Ewart Milne

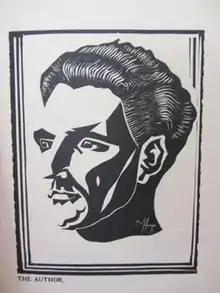
A portrait of Ewart Milne by Cecil F. Salkkeld, as it appears in Milne's book Forty North Fifty West

Ewart Milne (25 May 1903 – 14 January 1987) was an Irish poet who described himself on various book jackets as "a sailor before the mast, ambulance driver and courier during the Spanish Civil War, a land worker and estate manager in England during and after World War 2" and also "an enthusiast for lost causes – national, political, social and merely human".